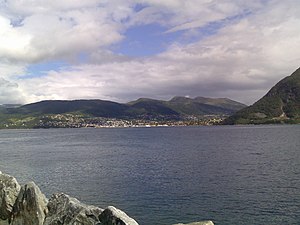
Volda
Volda sett fra Folkestad
Volda er en kommune og en by i Møre og Romsdal fylke i Norge. Den grænser i nord og øst til Ørsta, i syd til Stryn og Eid, og i vest til Vanylven. Vest for åbningen til Voldsfjorden er kommunerne Herøy og Ulstein. Hornindal i det tidligere Sogn og Fjordane fylke blev 1. januar 2020 sammenlagt med Volda.